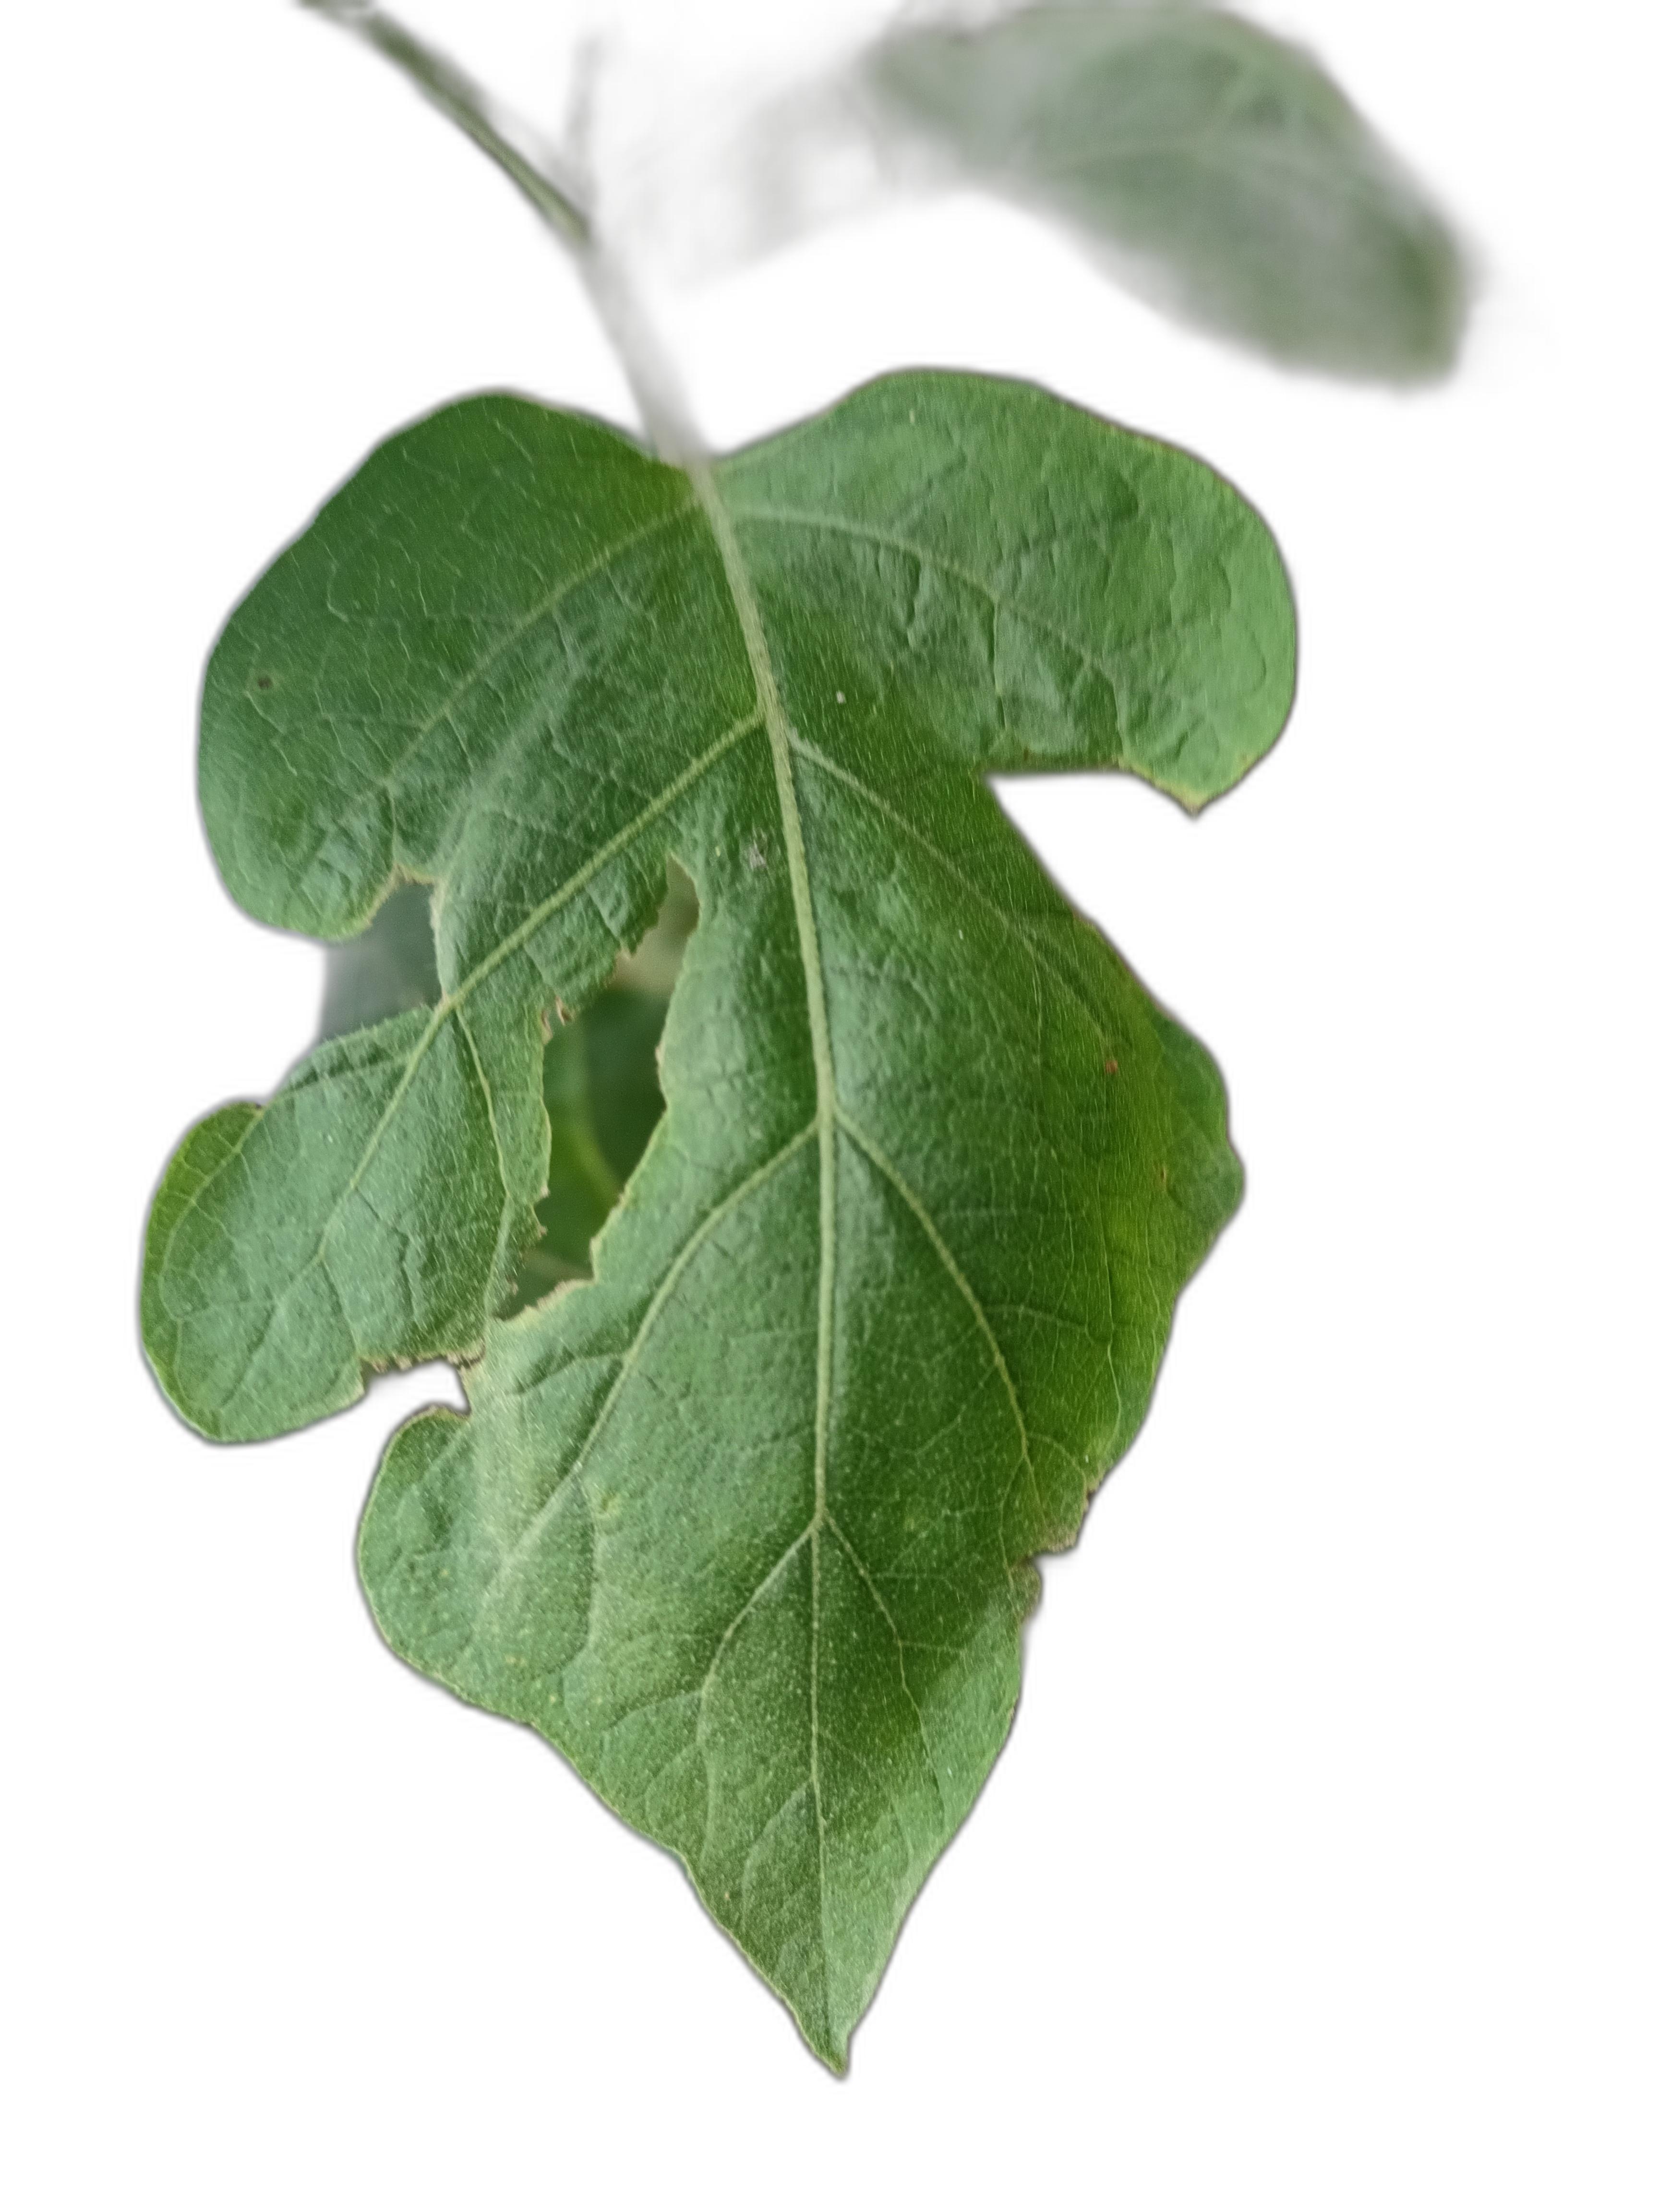
Label: Insect Pest Disease